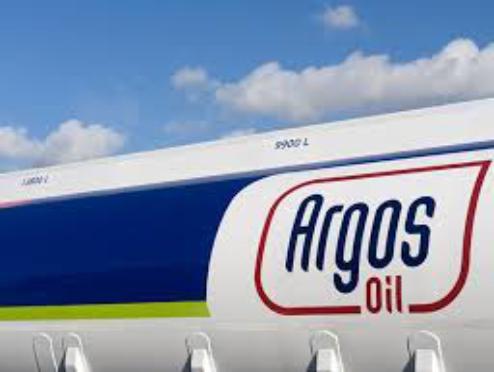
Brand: Argos Energies
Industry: Others